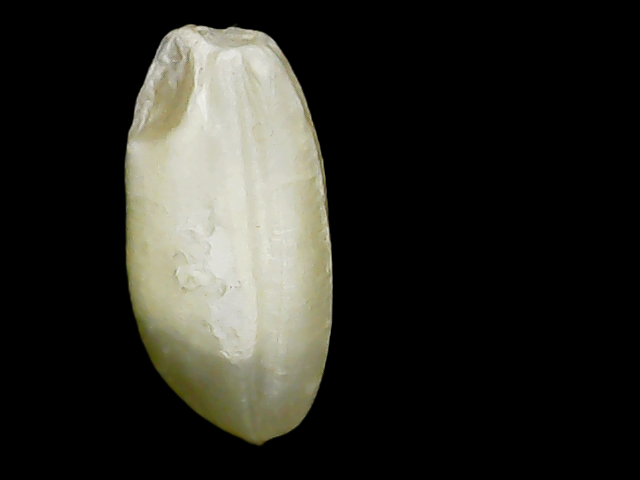
Rice variety: Binadhan10